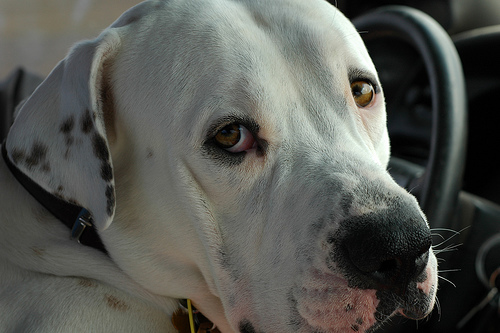
Animal: dog
Breed: american_bulldog